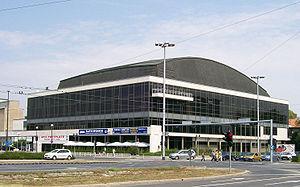
L’Orchestre philharmonique de Zagreb est un orchestre basé à Zagreb en Croatie.
Koncertna dvorana Vatroslav Lisinski, est une salle de concert et centre de congrès située à Zagreb en Croatie. Elle abrite une salle de concert ou de congrès.